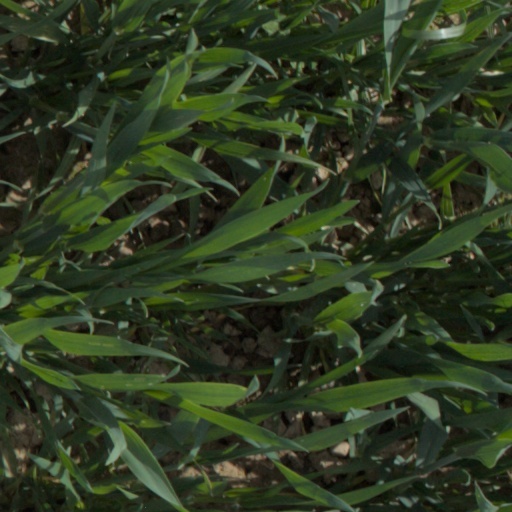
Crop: wheat